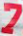
Number: 7